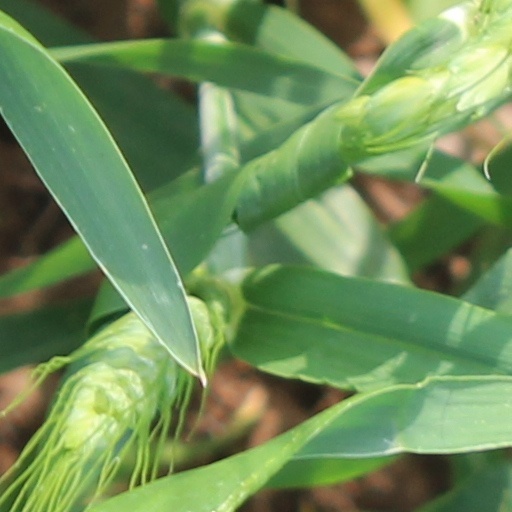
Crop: wheat